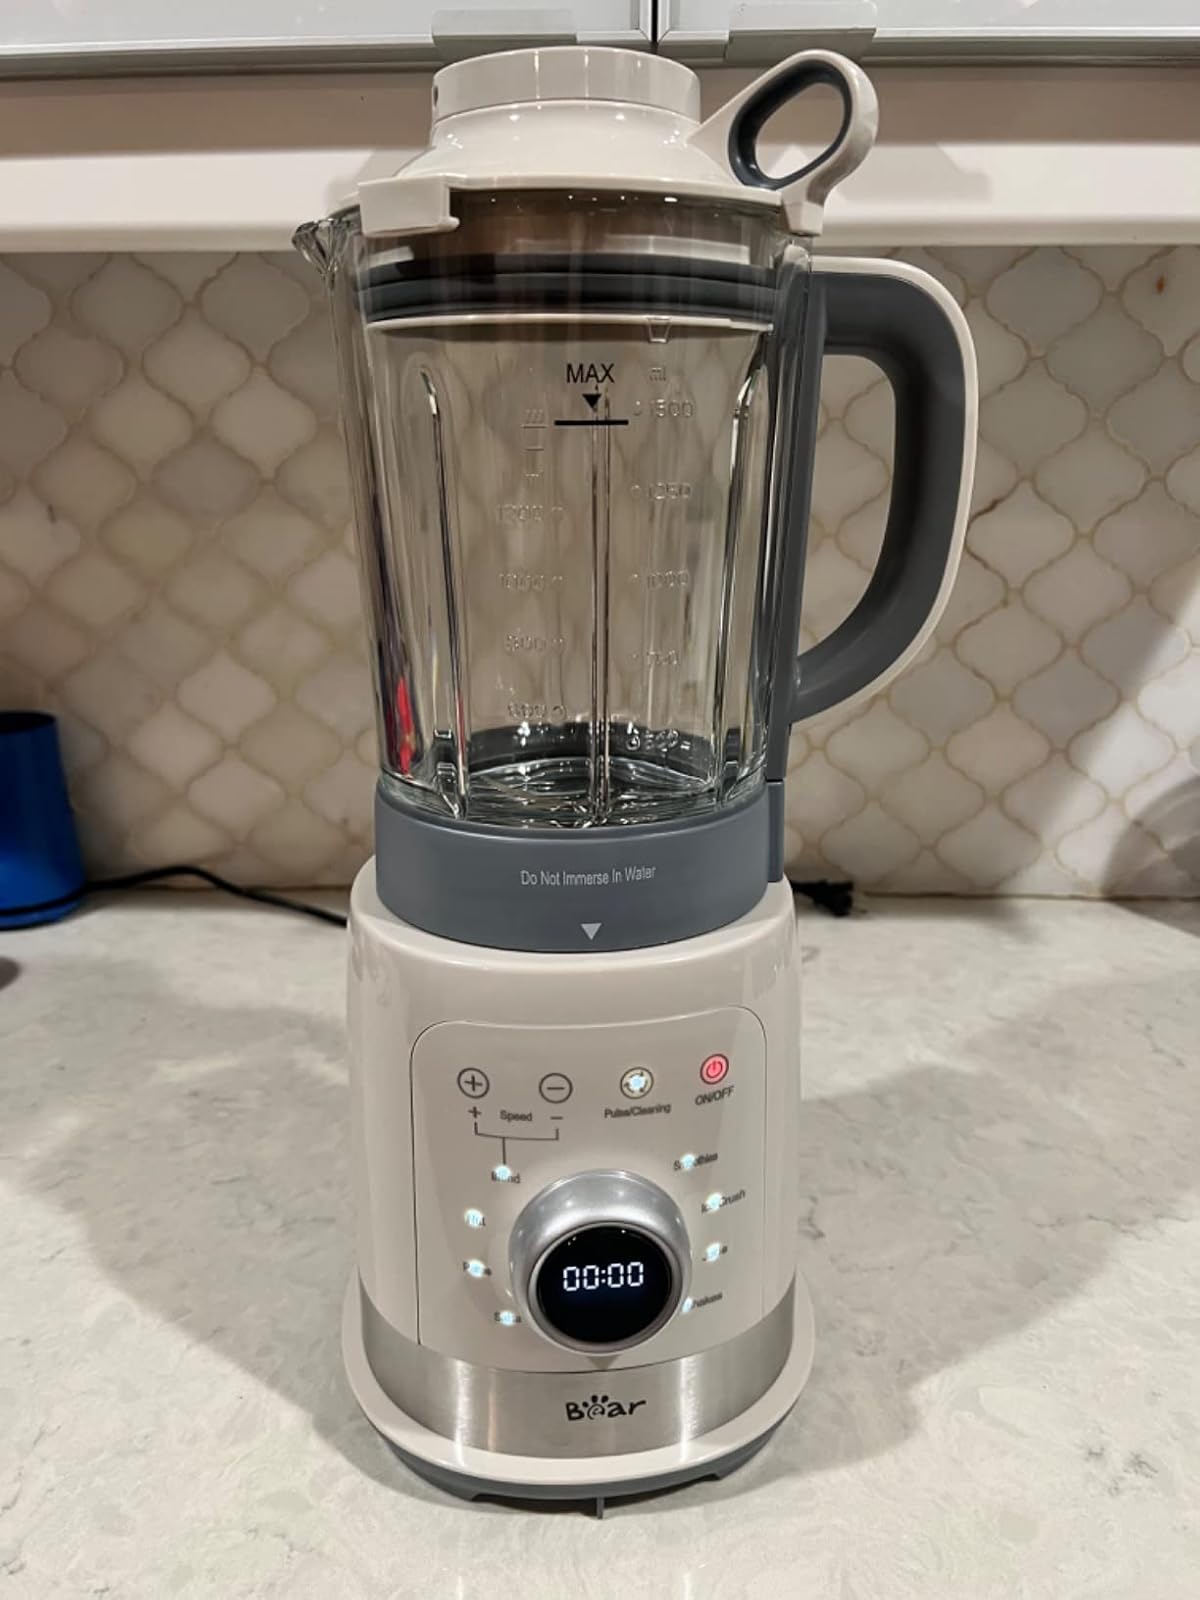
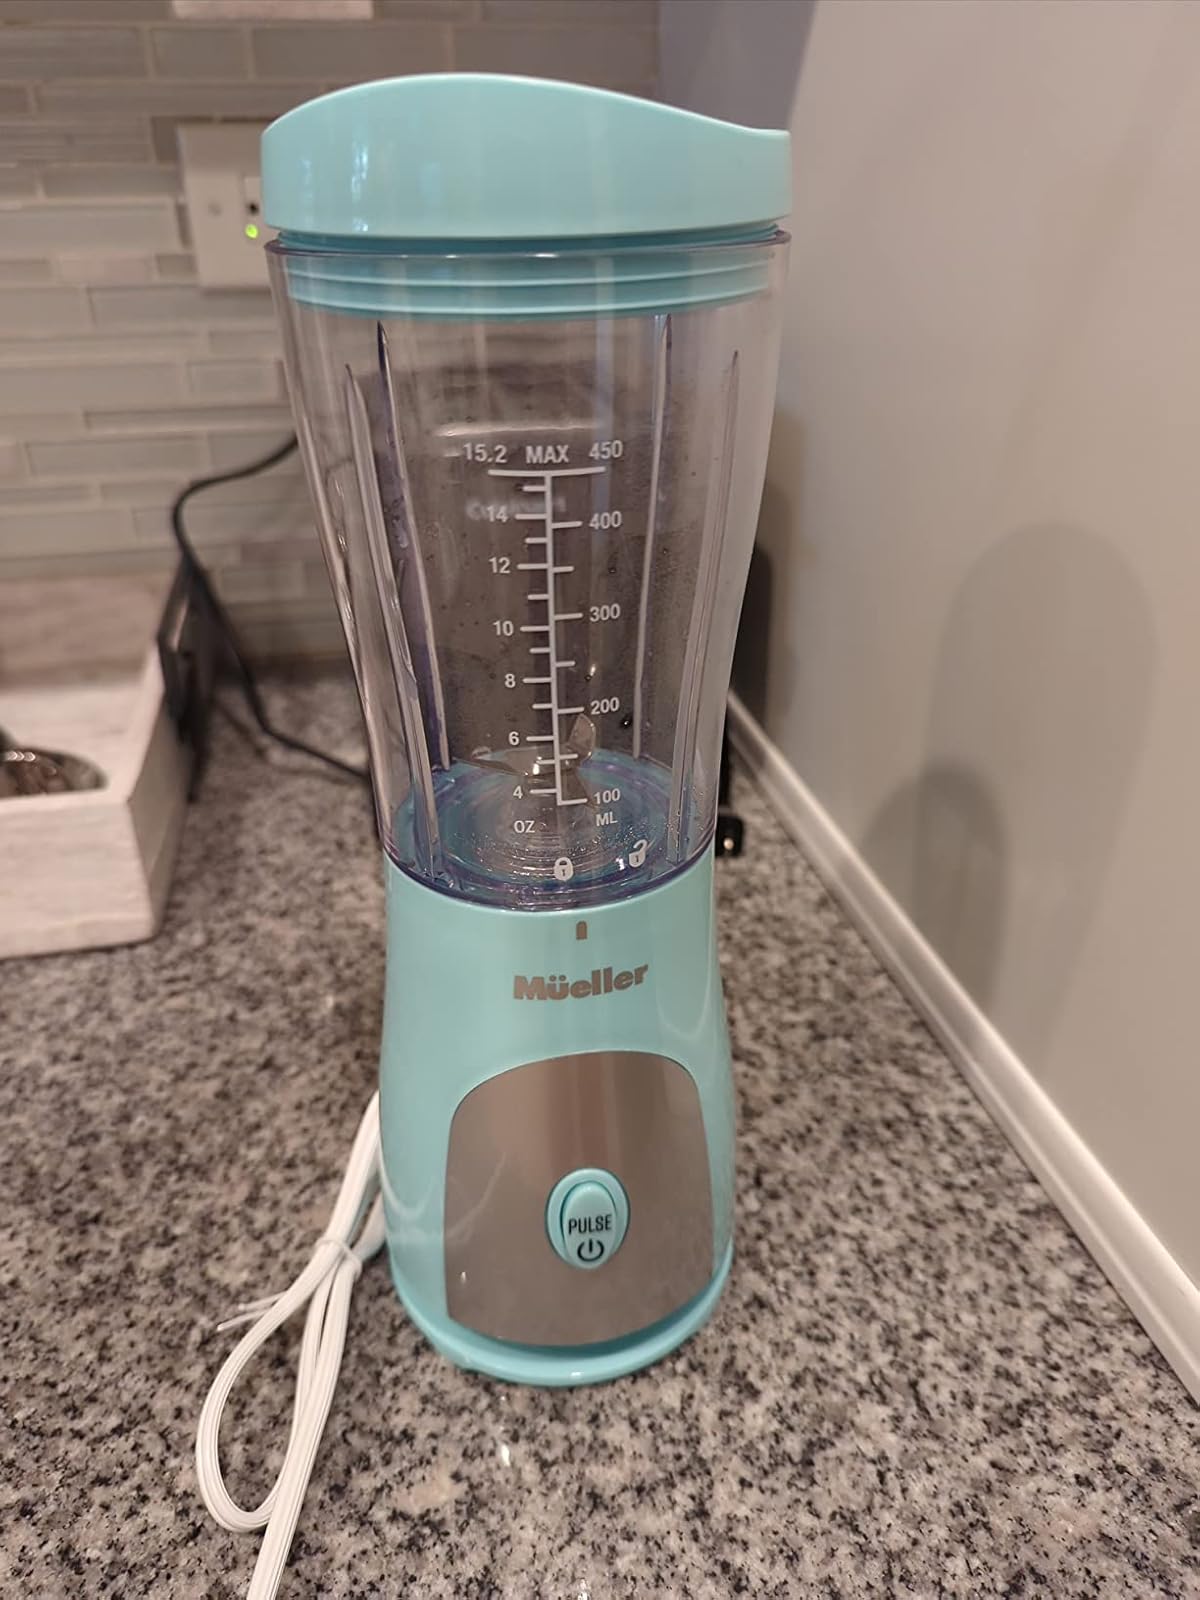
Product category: items_blender
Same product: no